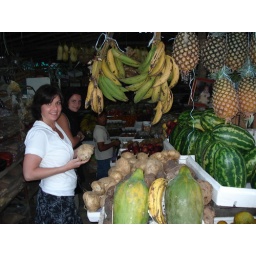
fruit market in town